Venues of the 2012 Summer Olympics and Paralympics

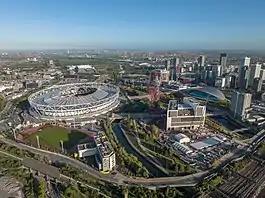
Queen Elizabeth Olympic Park

The Olympic Zone encompassed all of the facilities within the Olympic Park in Stratford. This park was developed on existing waste and industrial land, and is seven minutes by Olympic Javelin train from central London. The park contained in the following below: